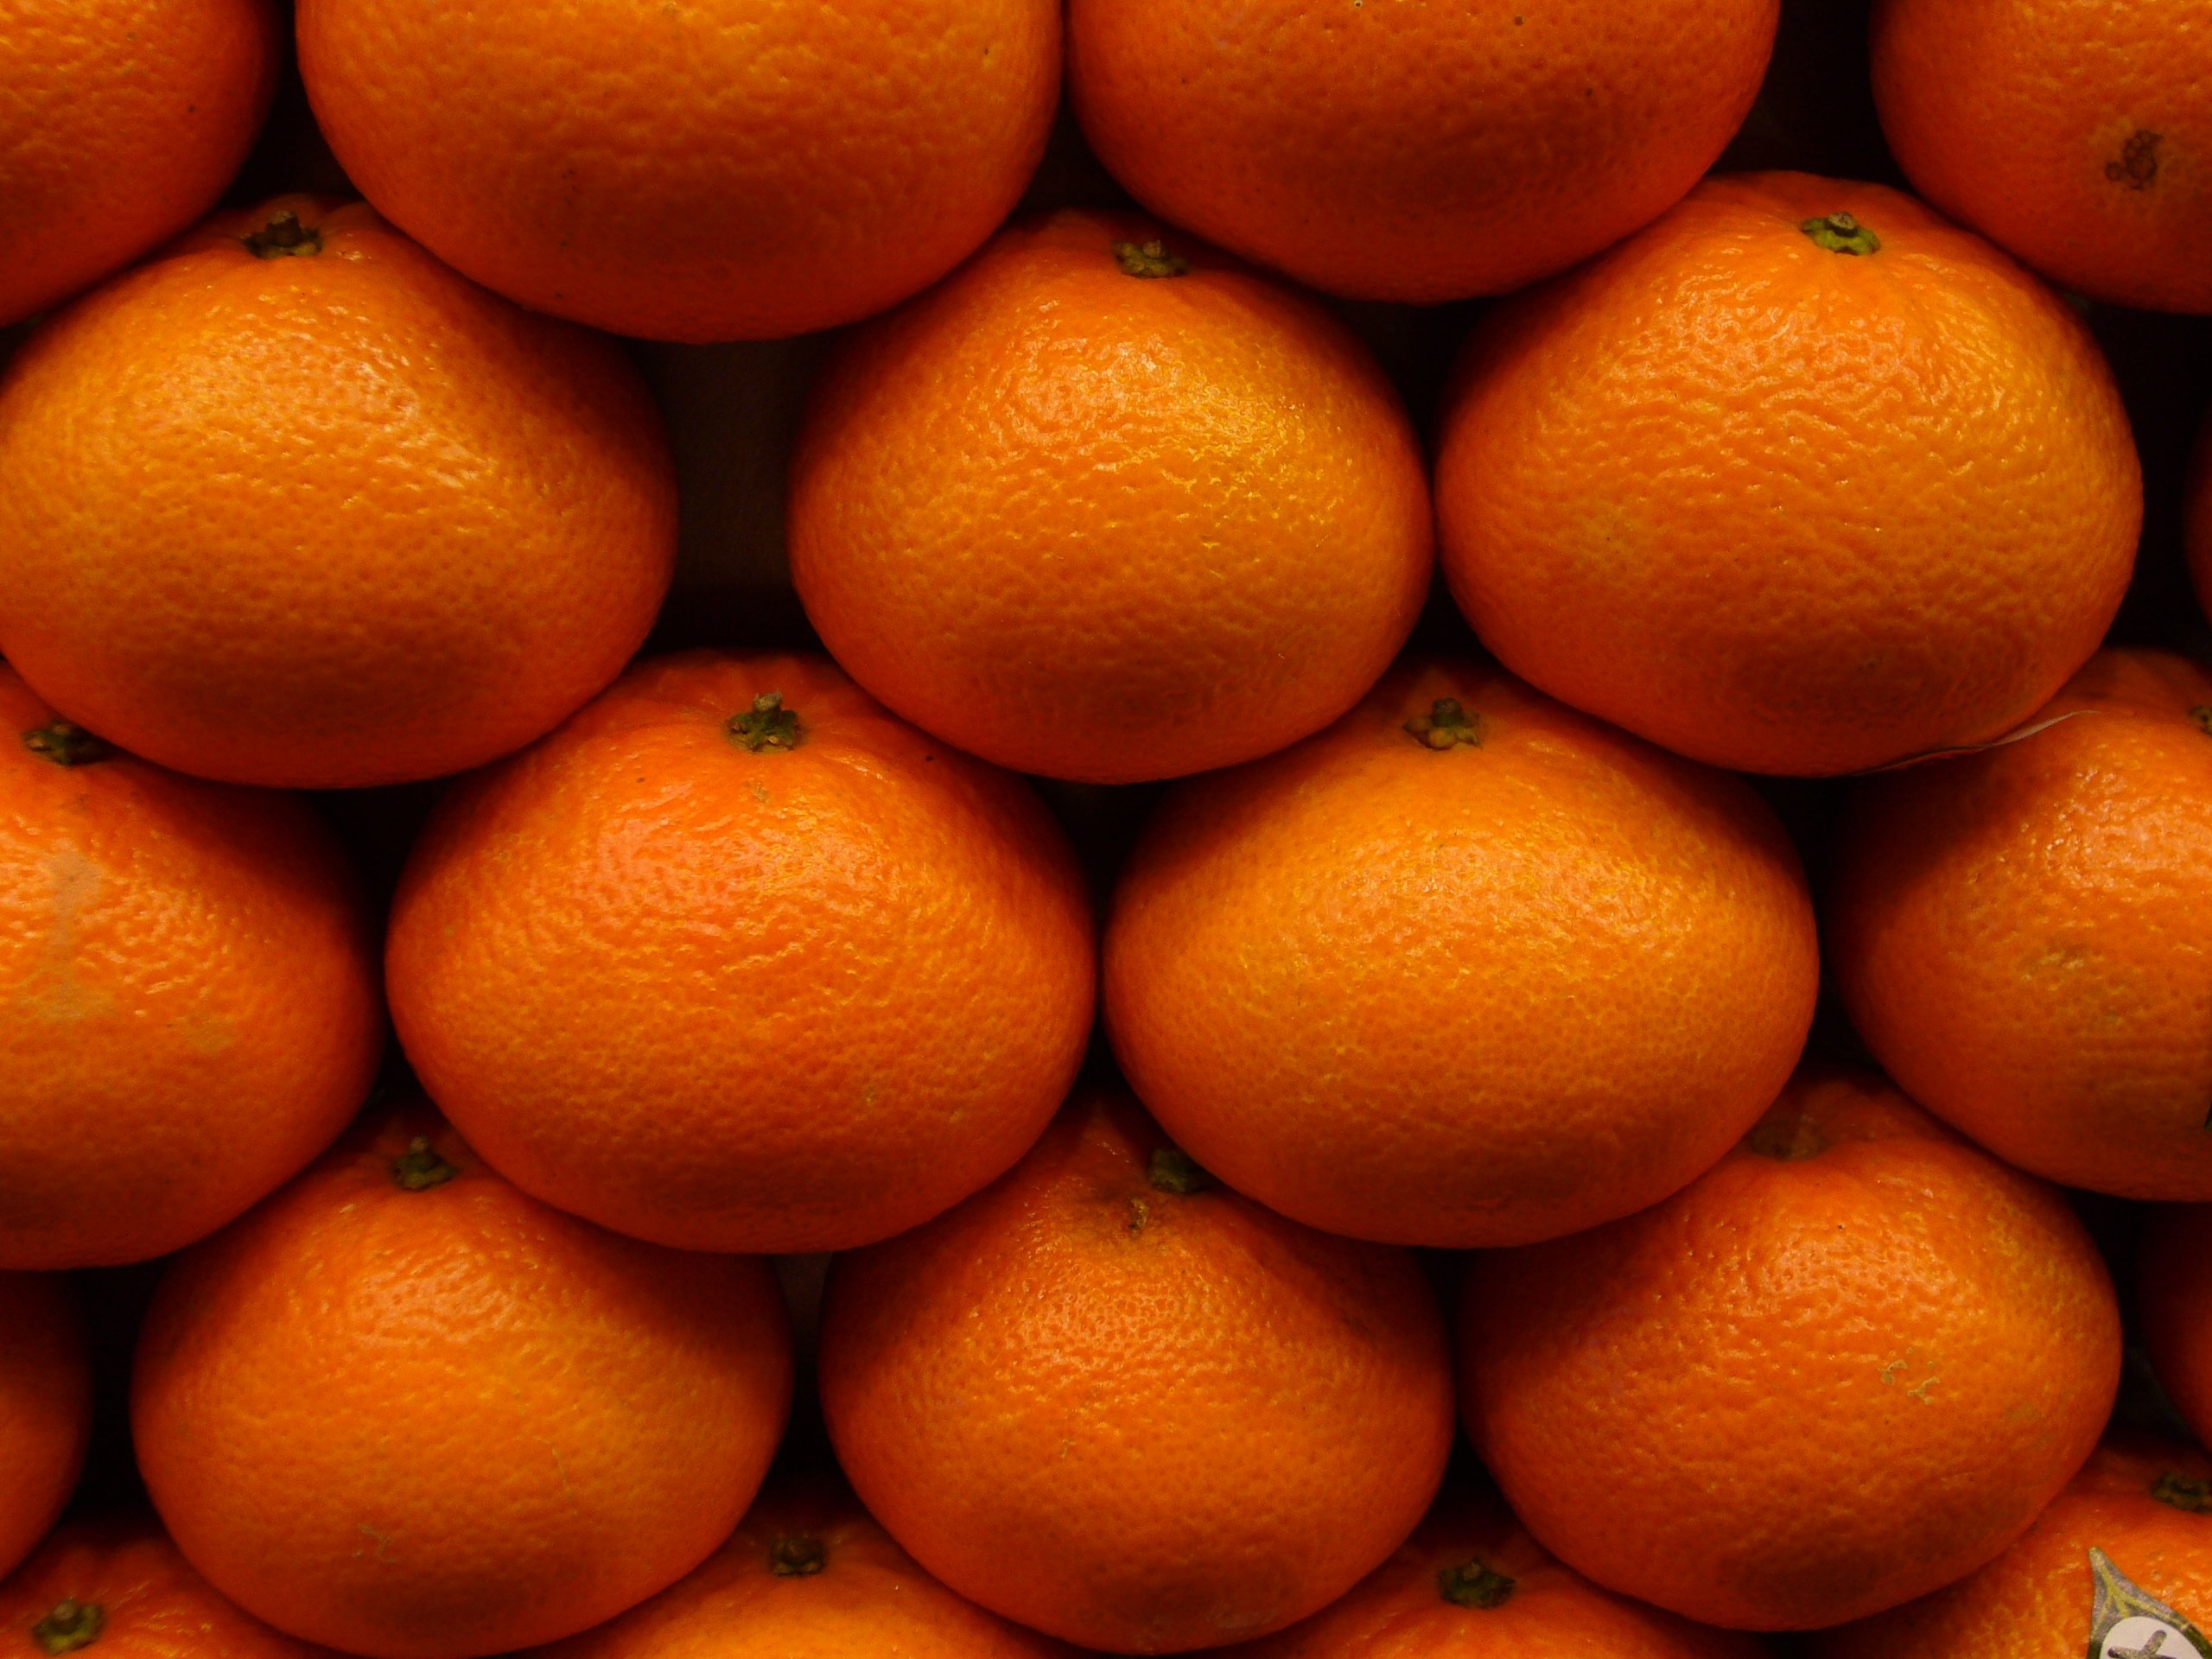
plant, fruit, orange, food, produce, market, healthy, tangerine, clementine, vegetarian food, vitamins, citrus, flowering plant, tangerines, bitter orange, mandarin orange, land plant, tangelo, valencia orange